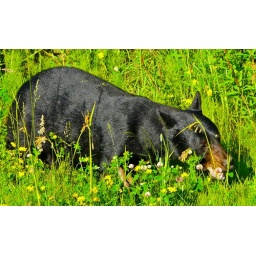
Black bear just out of hibernation gorging on flowers in Alberta, Canada